Juju (district)

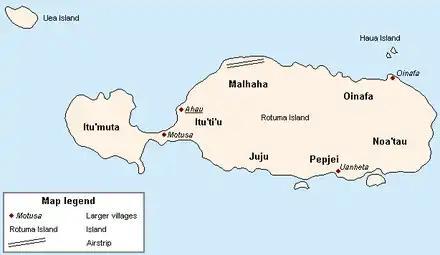
Map showing districts of Rotuma

Juju is one of the seven districts on the island of Rotuma, a dependency of Fiji. It includes the villages of Juju, Toai, and Haga.